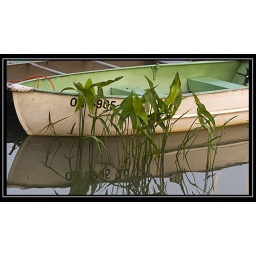
boat reflection in a water lily patch